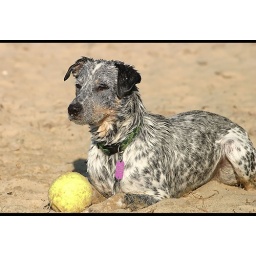
Caught Leo evening out his tan lines by taking a break from swimming with his ball